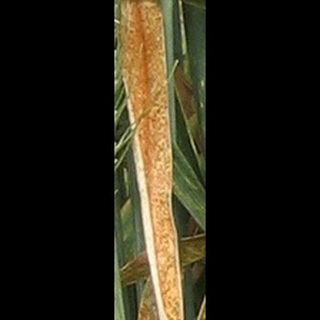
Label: wheat_brown_rust